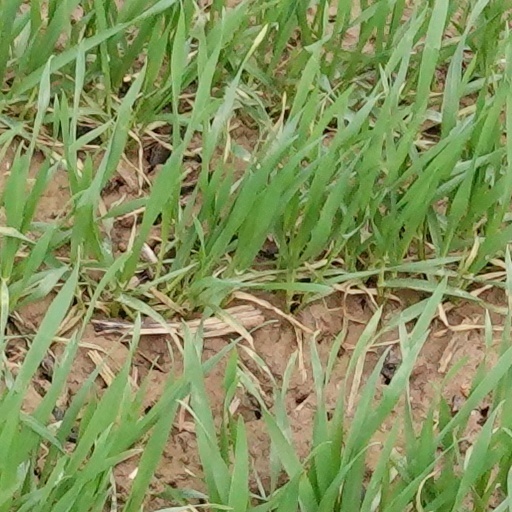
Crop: wheat